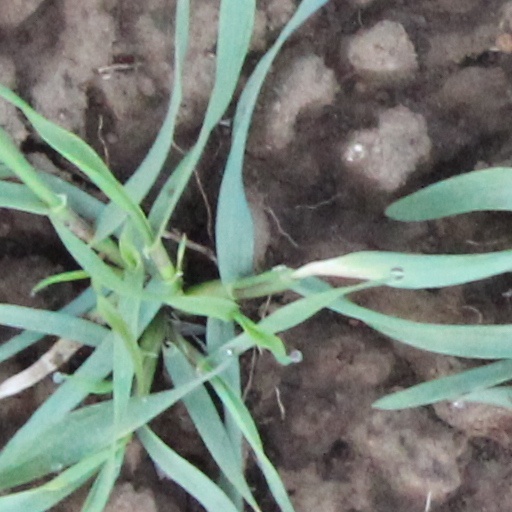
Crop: wheat